Mesitylene

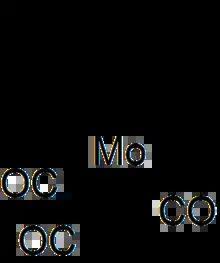
Structure of (mesitylene)molybdenum tricarbonyl, [(η-CHMe)Mo(CO)]

Mesitylene is used in the laboratory as a specialty solvent. In the electronics industry, mesitylene has been used as a developer for photopatternable silicones due to its solvent properties.